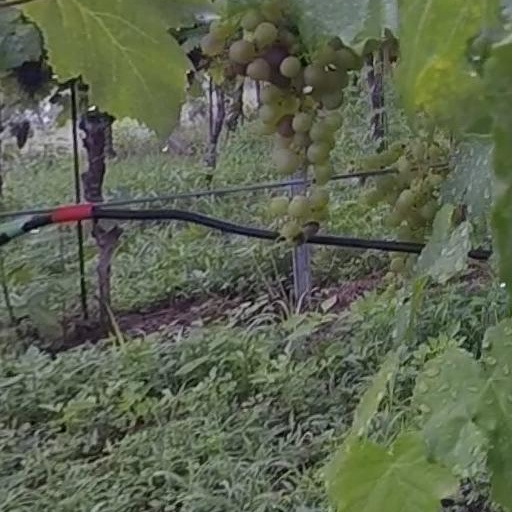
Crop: grape